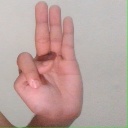
अक्षर: भ